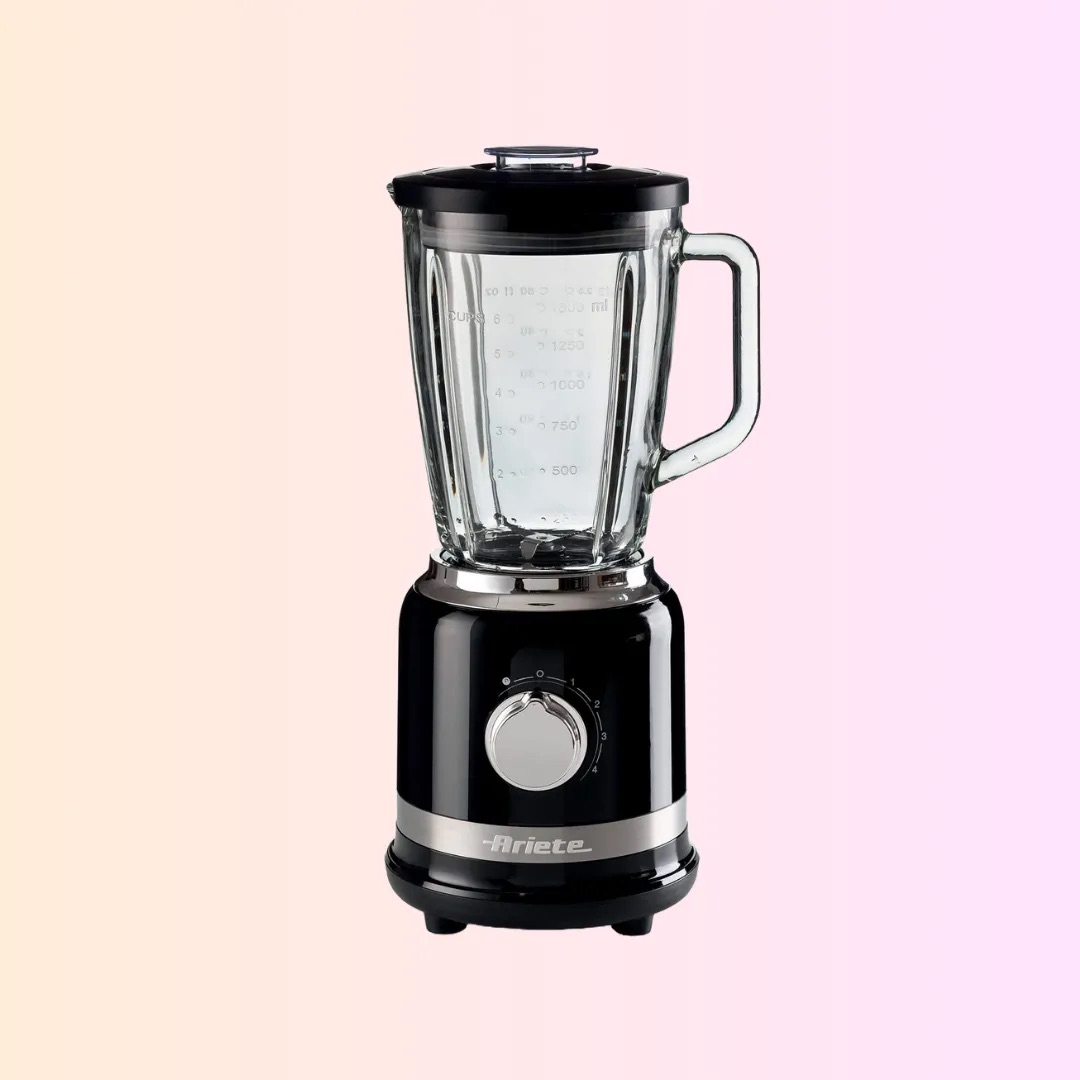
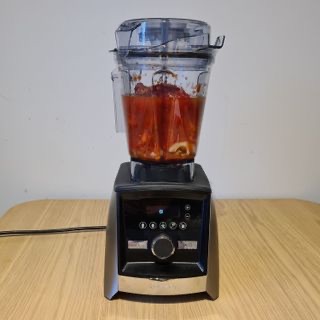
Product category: items_blender
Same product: no